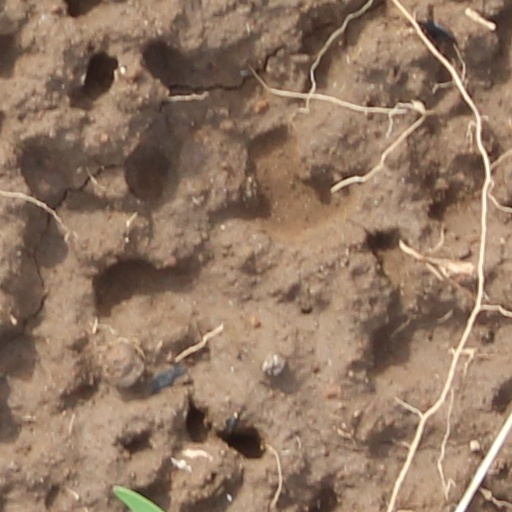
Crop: wheat